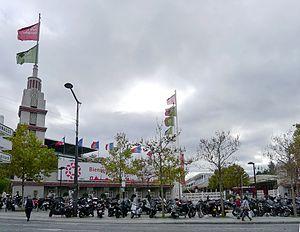
Porte de Versailles, entrée du parc des expositions - Paris XV
Leelh est un jeu vidéo de style post-apocalyptique prenant la forme d'un web jeu de rôle en ligne massivement multijoueur, développé par les studios français 3DDUO et lancé officiellement le 10 juin 2010. Après des débuts prometteurs, une mise en pause du développement a été décidée le 30 novembre 2010 et mise en application le 31 décembre 2010, dans le but de se concentrer sur un changement de modèle économique pour le projet. Depuis, aucun nouveau modèle n'a été choisi. Cependant, le jeu était toujours accessible gratuitement et disposait encore d'une importante communauté dynamique, qui s'est peu à peu dégradée et est devenue instable, conduisant les développeurs à annoncer la fermeture totale du jeu et du site associé pour le 31 décembre 2013. Il disparait le 3 janvier 2014.
Paris Expo Porte de Versailles est le plus grand parc des expositions français. Il est situé sur les territoires du quartier Saint-Lambert du 15ᵉ arrondissement de Paris et des communes d'Issy-les-Moulineaux et de Vanves, dans les Hauts-de-Seine. Il s'étend des deux côtés du boulevard périphérique, de la porte d'Issy, à l'ouest, à la porte de la Plaine, à l'est, l'entrée principale se situant place de la Porte-de-Versailles, à la jonction de deux des boulevards des Maréchaux : Lefebvre et Victor. Le parc des expositions est géré par la société Viparis depuis 1987.